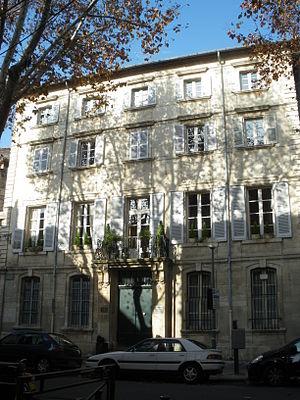
Hotel Achard de Baume, Avignon
Les Places d'Avignon Centre, désignent une quarantaine de places créées à l’intérieur des remparts, dans le centre historique de la ville, au fur et à mesure du déblaiement des ruines de l’antique Avenio puis de la cité médiévale au temps des papes. Tout au long du Moyen Âge, places et carrefours étaient forts réduits. Ni le palais des papes, ni les églises n'étaient précédés de places. Les seuls espaces libres étaient les cimetières où se tenaient réunions publiques, foires et marchés et où se déroulaient maintes réjouissances dont les mystères et les soties.